A Killer Without a Grave

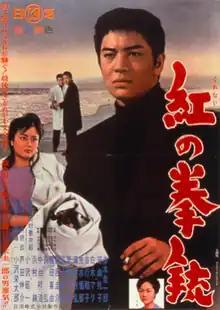
Movie Poster

(English: "A Killer Without a Grave") is a 1961 stylistic crime suspense Japanese film directed by Ushihara Yoichi.